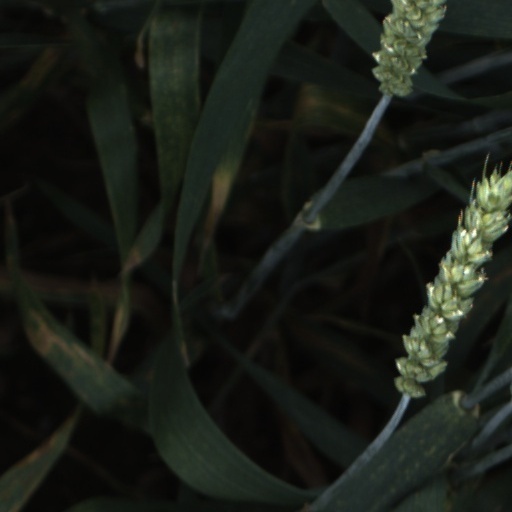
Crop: wheat